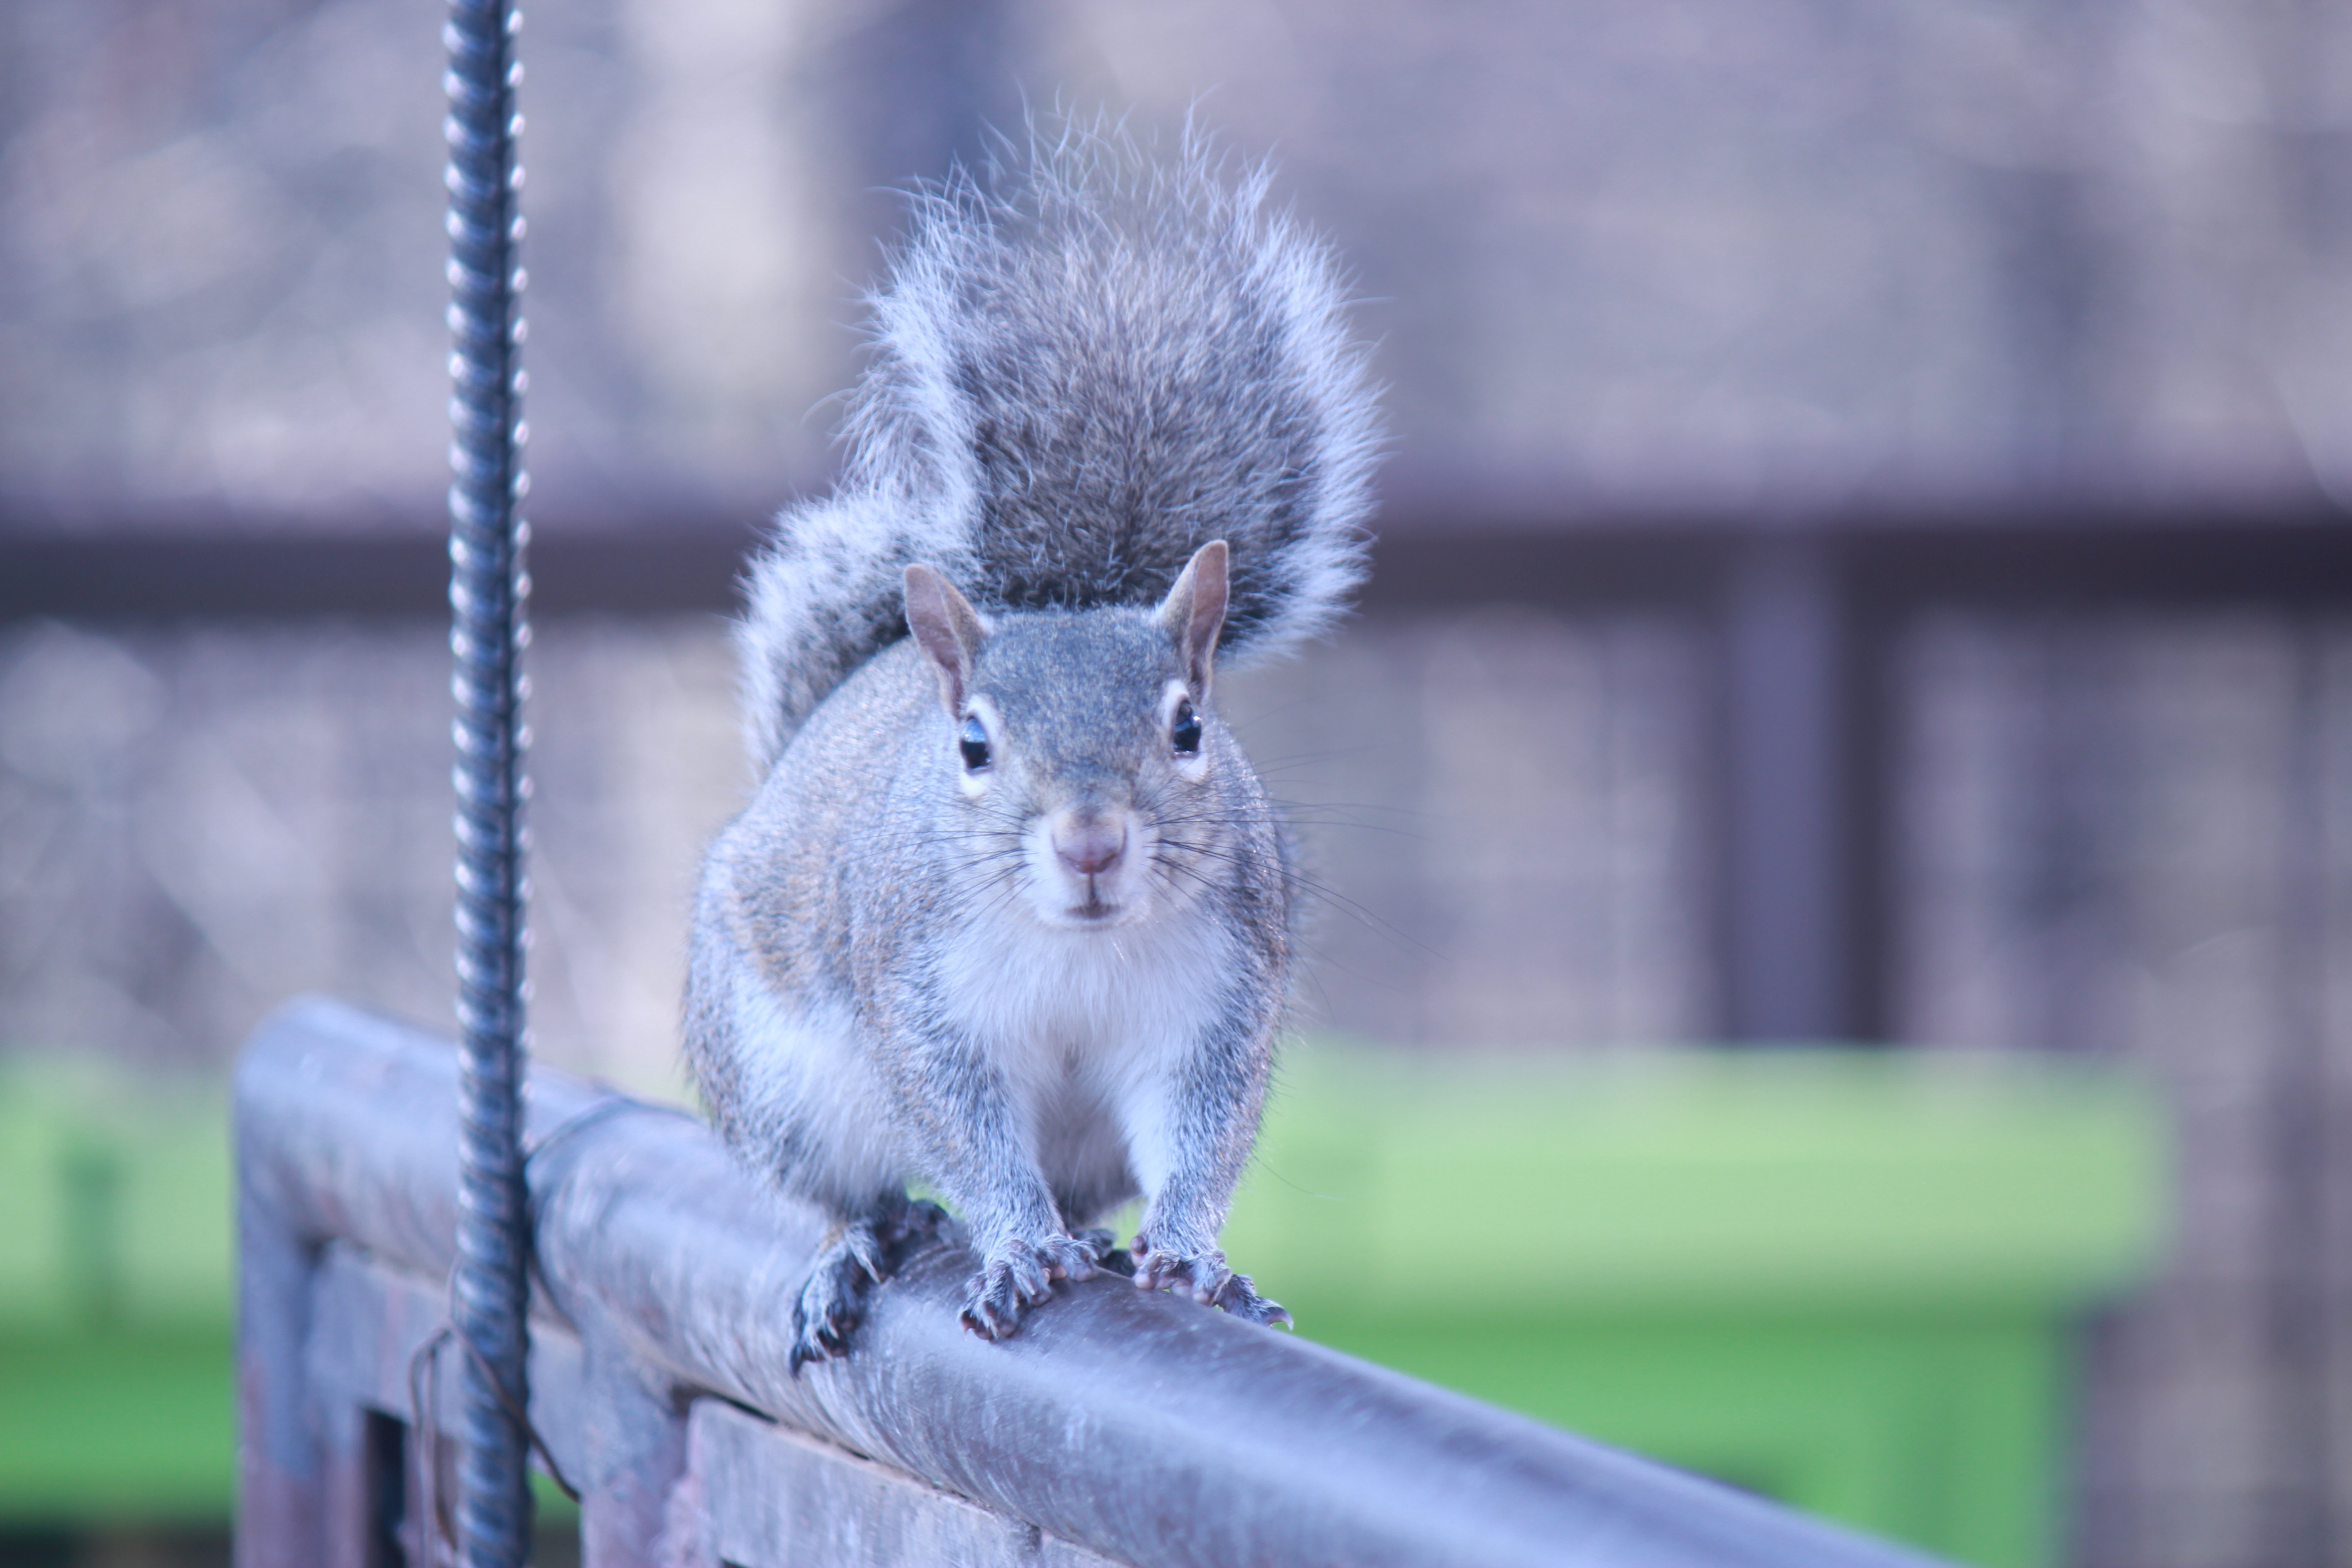
branch, animal, wildlife, wild, mammal, squirrel, rodent, fauna, whiskers, tail, vertebrate